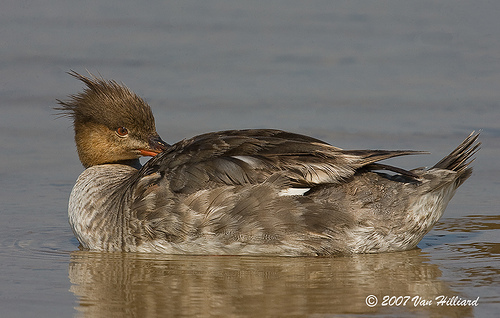
a gray and white mottled bird in water with an orange bill and long brown crown.
the bird has thick brown feathers with a curved neck and a orange eye.
this bird is black and brown in color and has a black and red bill along with a red eye ring.
this bird has brown feathers, an orange beak, and a small tail.
this is a bird with a brown back, grey breast and a brown head.
this bird has wings that are brown and has a long bill
this bird has wings that are brown and has a large bill
this bird has brown and grey secondaries, and brown coverts along with red eye ring.
the bird has a spiked brown crown and a long brown bill.
this bird has a brown crown with brown coverts and brown throat.
Species: Red Breasted Merganser